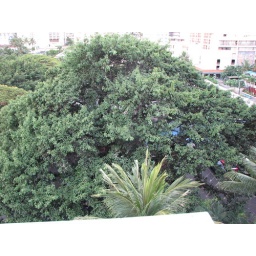
The loudest tree evar. I swear every bird in o'ahu sings in this tree.